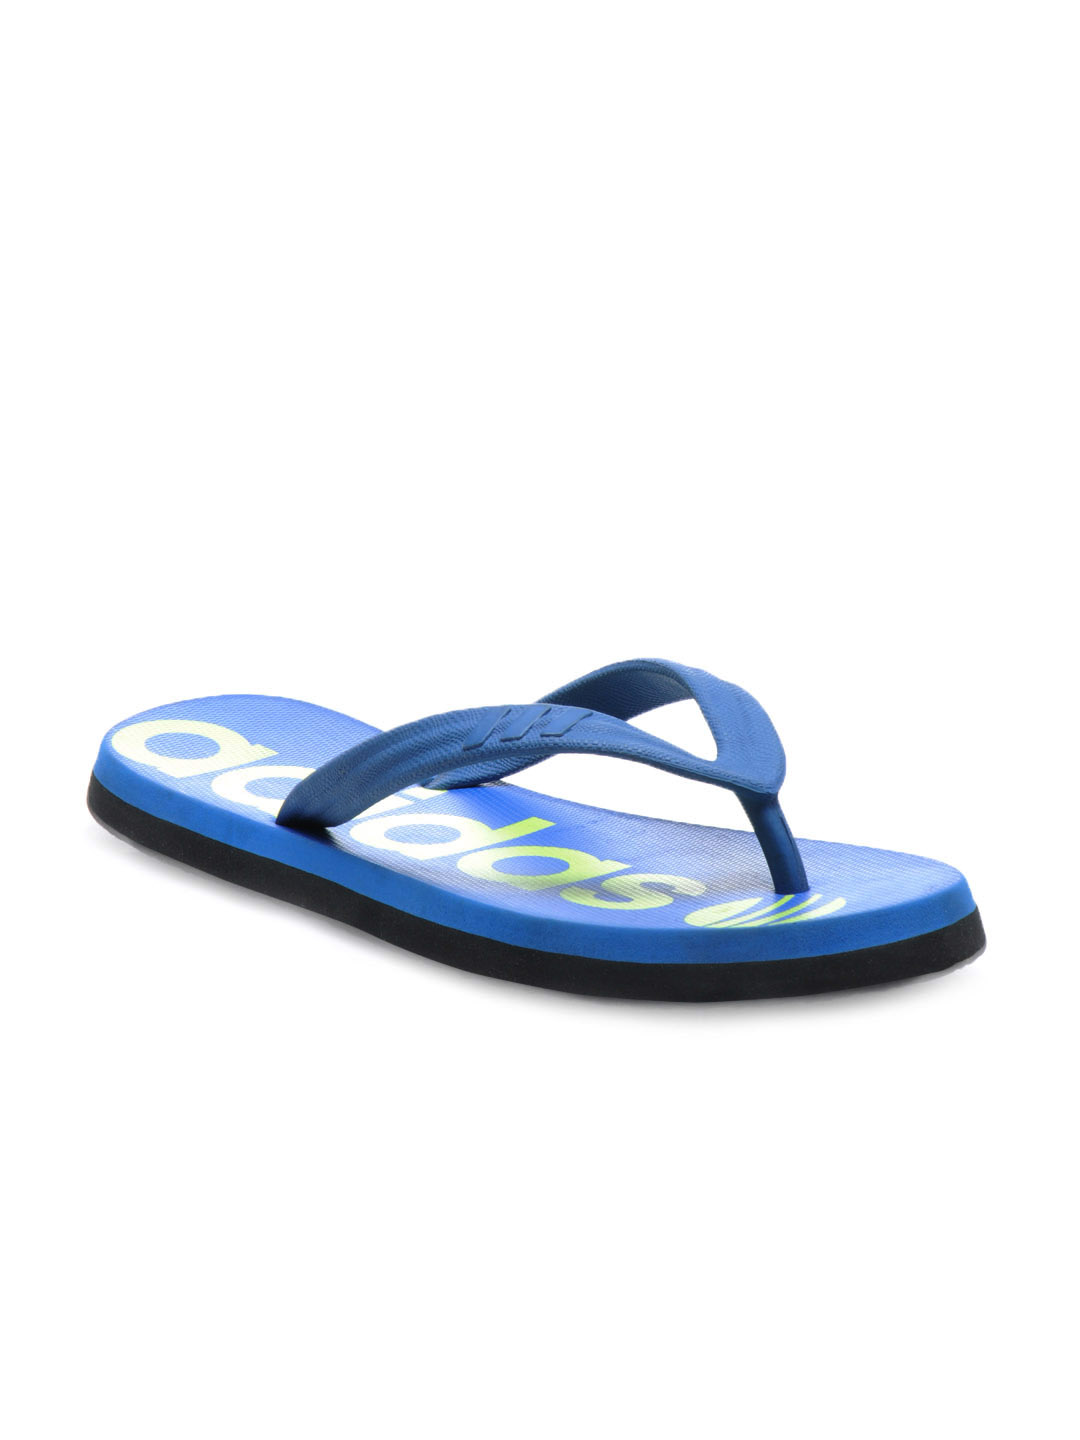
ADIDAS Women Blue Neo Tread Flip Flops
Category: Footwear / Flip Flops / Flip Flops
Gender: Women
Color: Blue
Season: Summer 2012
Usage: Casual